Rüdesheim an der Nahe

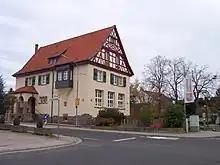
Roxheimer Straße 2 – former school

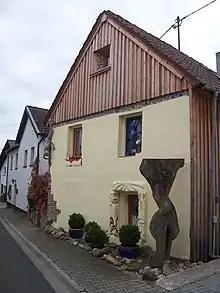
House in Rüdesheim an der Nahe

Running through Rüdesheim an der Nahe's municipal area is "Bundesstraße" 41, and running through the village itself are "Landesstraße" 236 and "Kreisstraße" 98, which is met by "Kreisstraße" 52 in the village's west end. "Bundesstraße" 41 affords drivers quick access to neighbouring Bad Kreuznach and to the Autobahn A 61 (Koblenz–Ludwigshafen) just beyond. Serving neighbouring Bad Kreuznach is a railway station. Branching off the Nahe Valley Railway (Bingen–Saarbrücken) here is the railway line to Gau Algesheim. From Bingen am Rhein, Regionalbahn trains run by way of the Alsenz Valley Railway, which branches off the Nahe Valley Railway in Bad Münster am Stein, to Kaiserslautern, reaching it in roughly 65 minutes. Running on the line to Saarbrücken and by way of Gau Algesheim and the West Rhine Railway to Mainz are Regional-Express and Regionalbahn trains. The travel time to Mainz lies between 25 and 40 minutes, and to Saarbrücken between 1 hour and 40 minutes and 2 hours and 20 minutes.